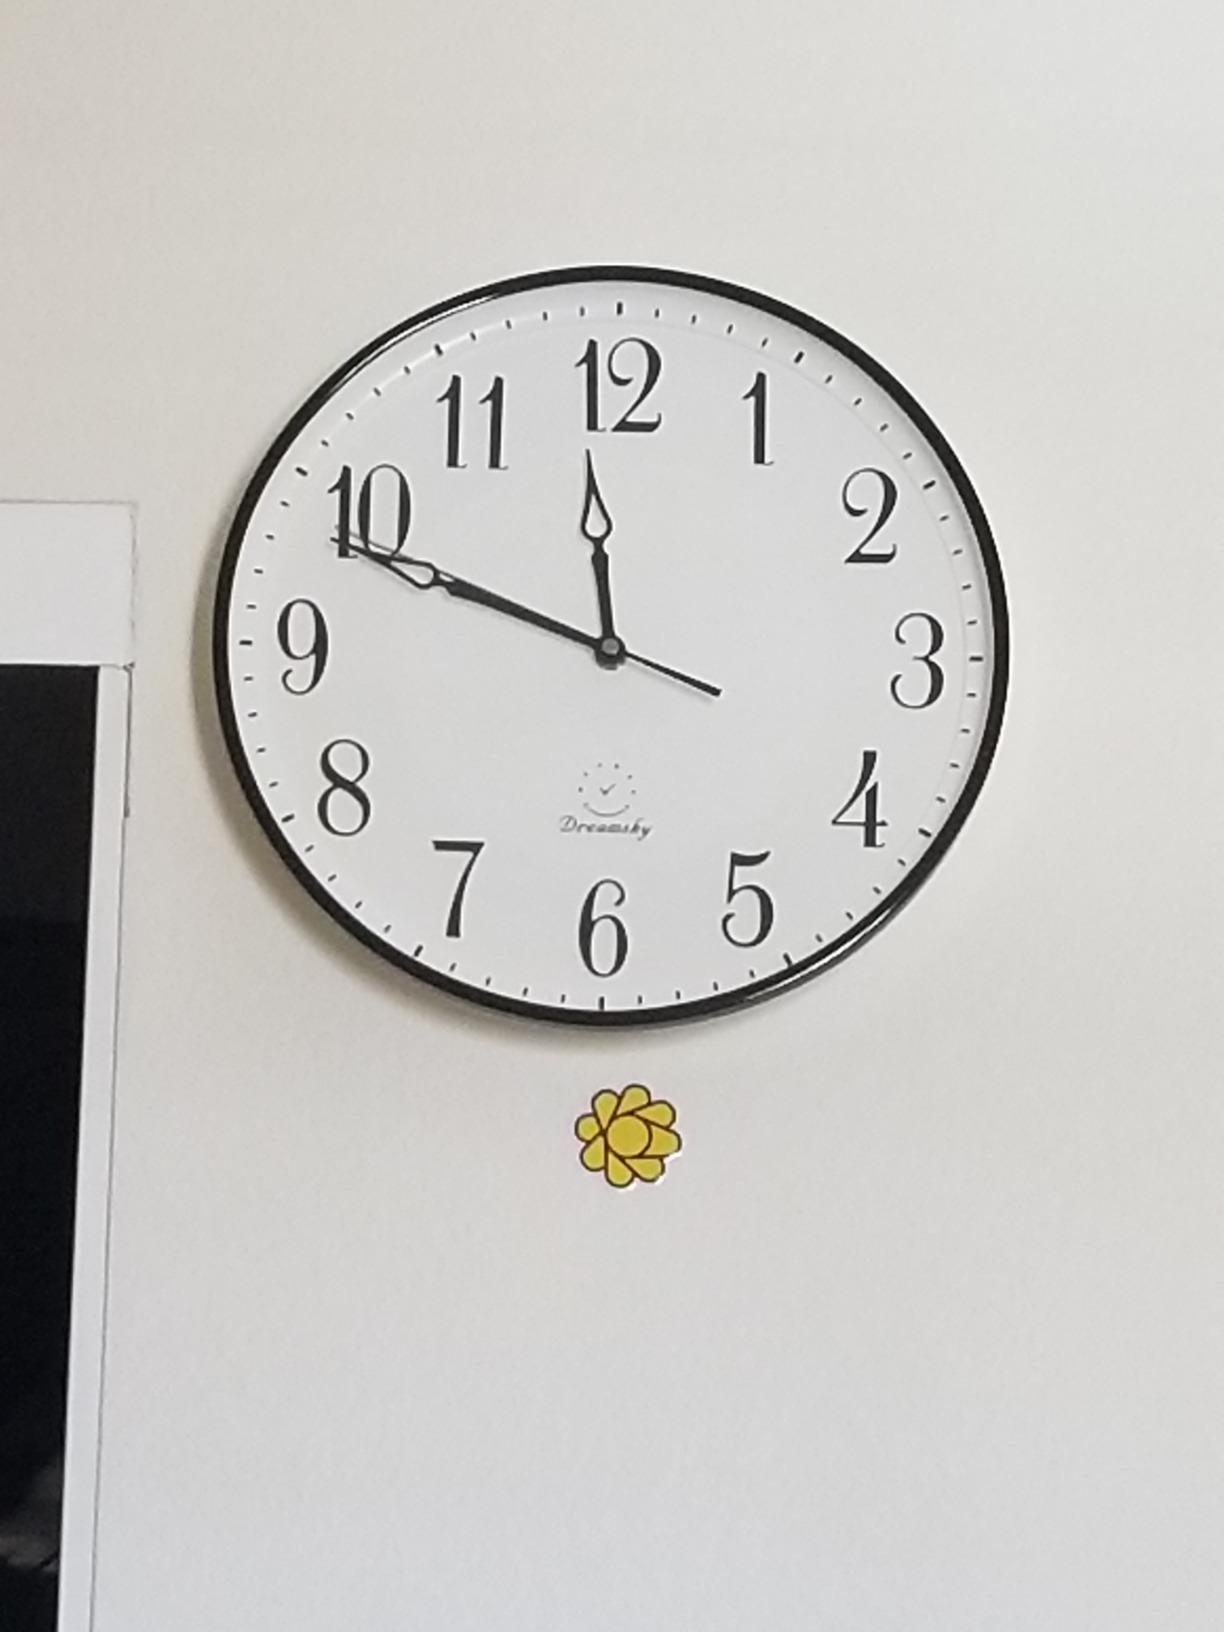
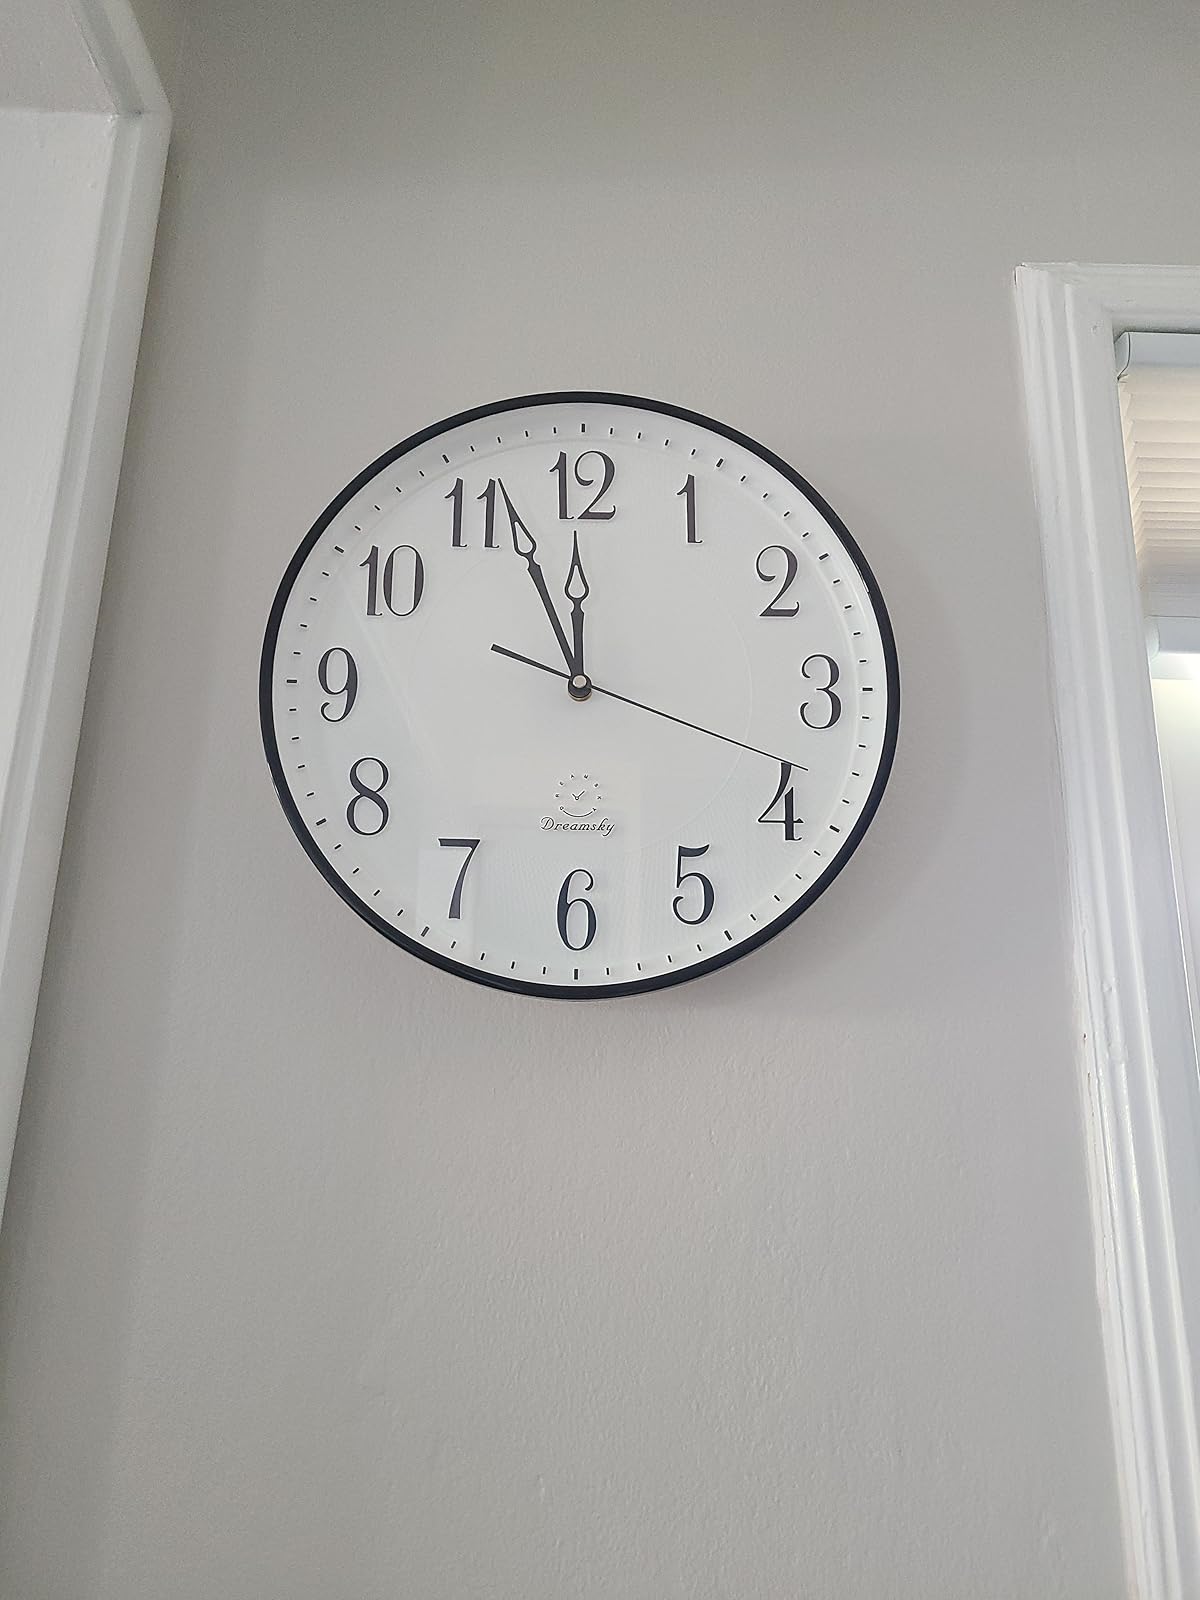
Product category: clock
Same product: yes